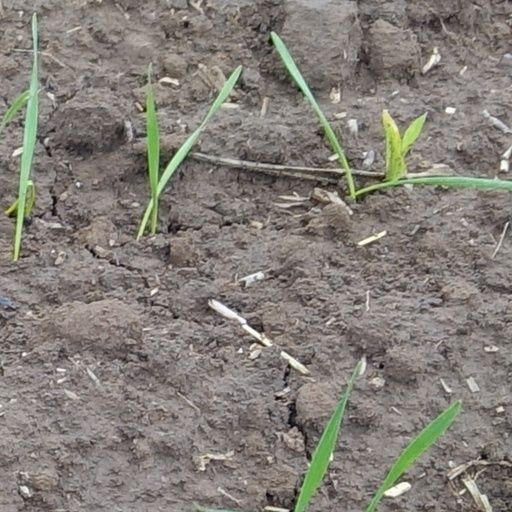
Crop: wheat